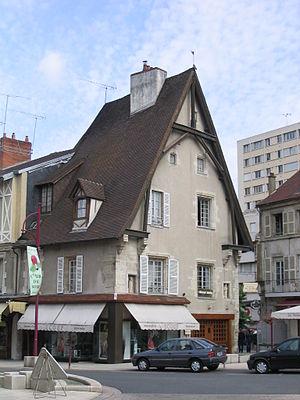
Cusset est une commune française, située sur les contreforts de la Montagne bourbonnaise, dans le département de l'Allier, en région Auvergne-Rhône-Alpes.
Cet article recense les monuments historiques de Cusset.